Swamp eel

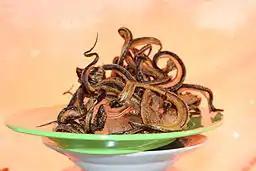
Fried swamp eel, usually eaten with spicy gravy, one of the most popular dishes in Minangkabau cuisine, Indonesia

In Indonesia swamp eel is called "belut", and are commonly harvested from water ponds of rice paddies and become the protein source for rural population in Indonesia. Swamp eel is usually stir fried served with sambal hot chili sauce as "belut penyet", curried, or deep fried to achieve crispy texture as "kripik belut".